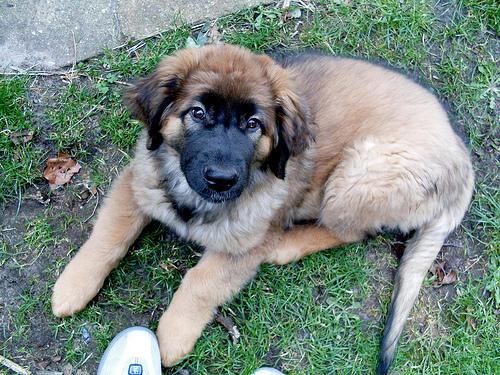
Breed: leonberger